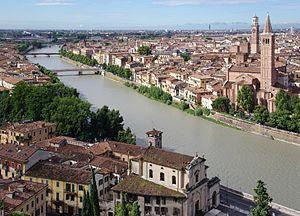
Cet article concerne une liste des principales villes d'Italie par nombre d'habitants. Ci-dessous se dresse une liste des villes de plus de 50 000 habitants le 31 décembre 2018, classées par leur nombre d'habitants selon les chiffres de l'Institut national de statistique.
Cet article recense les sites inscrits au patrimoine mondial en Italie.
La liste suivante contient des rivières situées au moins partiellement en Italie et est destinée à représenter l'organisation des ressources en eau du réseau.